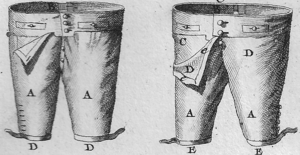
Culottes du XVIIIe siècle. À droite: Culottes à pont ou à la bavaroise.